U.S. Route 46

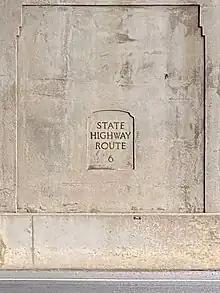
Original Route 6 highway stamp in Totowa

Shortly after the Route 182 intersection, the route crosses the Musconetcong River into Washington Township, Morris County, where it heads back into rural surroundings. About a mile into Morris County, US 46 divides and becomes a four-lane highway with a wide median. The road passes a median park and ride lot as it turns north and crosses over a mountain. It continues into Mount Olive Township, taking a sharp turn to the east before the road becomes undivided while remaining four lanes. The road passes rural areas and development as it goes through Budd Lake. In this community, the route passes to the south of the namesake lake as it begins to turn northeast and then north. The road heads northeast again before it enters Netcong and becomes a divided highway as it comes to an interchange with I-80/US 206. Within this interchange, the lanes of US 46 split. From this point, the route narrows back into a two-lane undivided road and runs through developed areas of Netcong a short distance to the south of NJ Transit's Morristown Line/Montclair-Boonton Line. US 46 meets Route 183 at an intersection (formerly Netcong Circle) before widening into a four-lane undivided road and leaving Netcong for Roxbury. Here, the road passes through wooded areas, meeting I-80 at another interchange and briefly becoming a divided highway at the crossing under I-80 and again at the actual interchange. US 46 remains a divided highway with jughandles past this point, continuing southeast into the Ledgewood area.